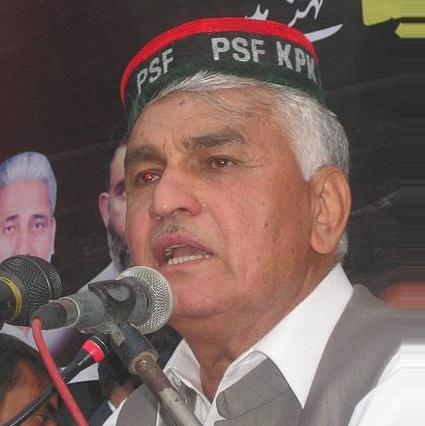
Age: 50